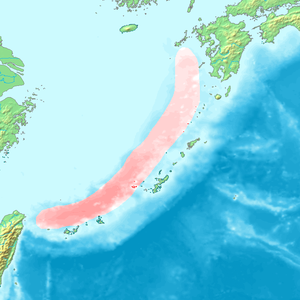
La fosse d'Okinawa est une fosse océanique situé en mer de Chine orientale, au nord-ouest de l'archipel Nansei, dont fait partie l'archipel Okinawa.